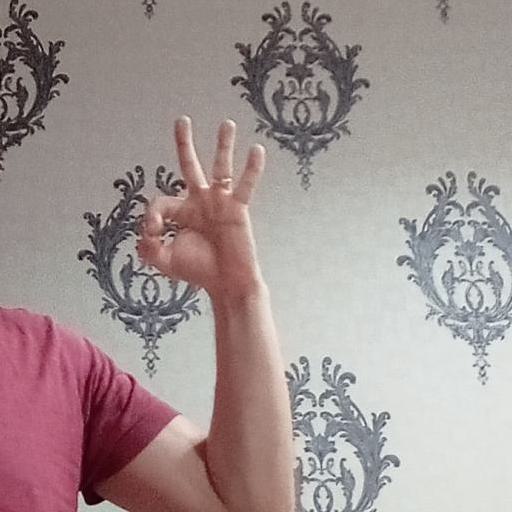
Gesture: ok